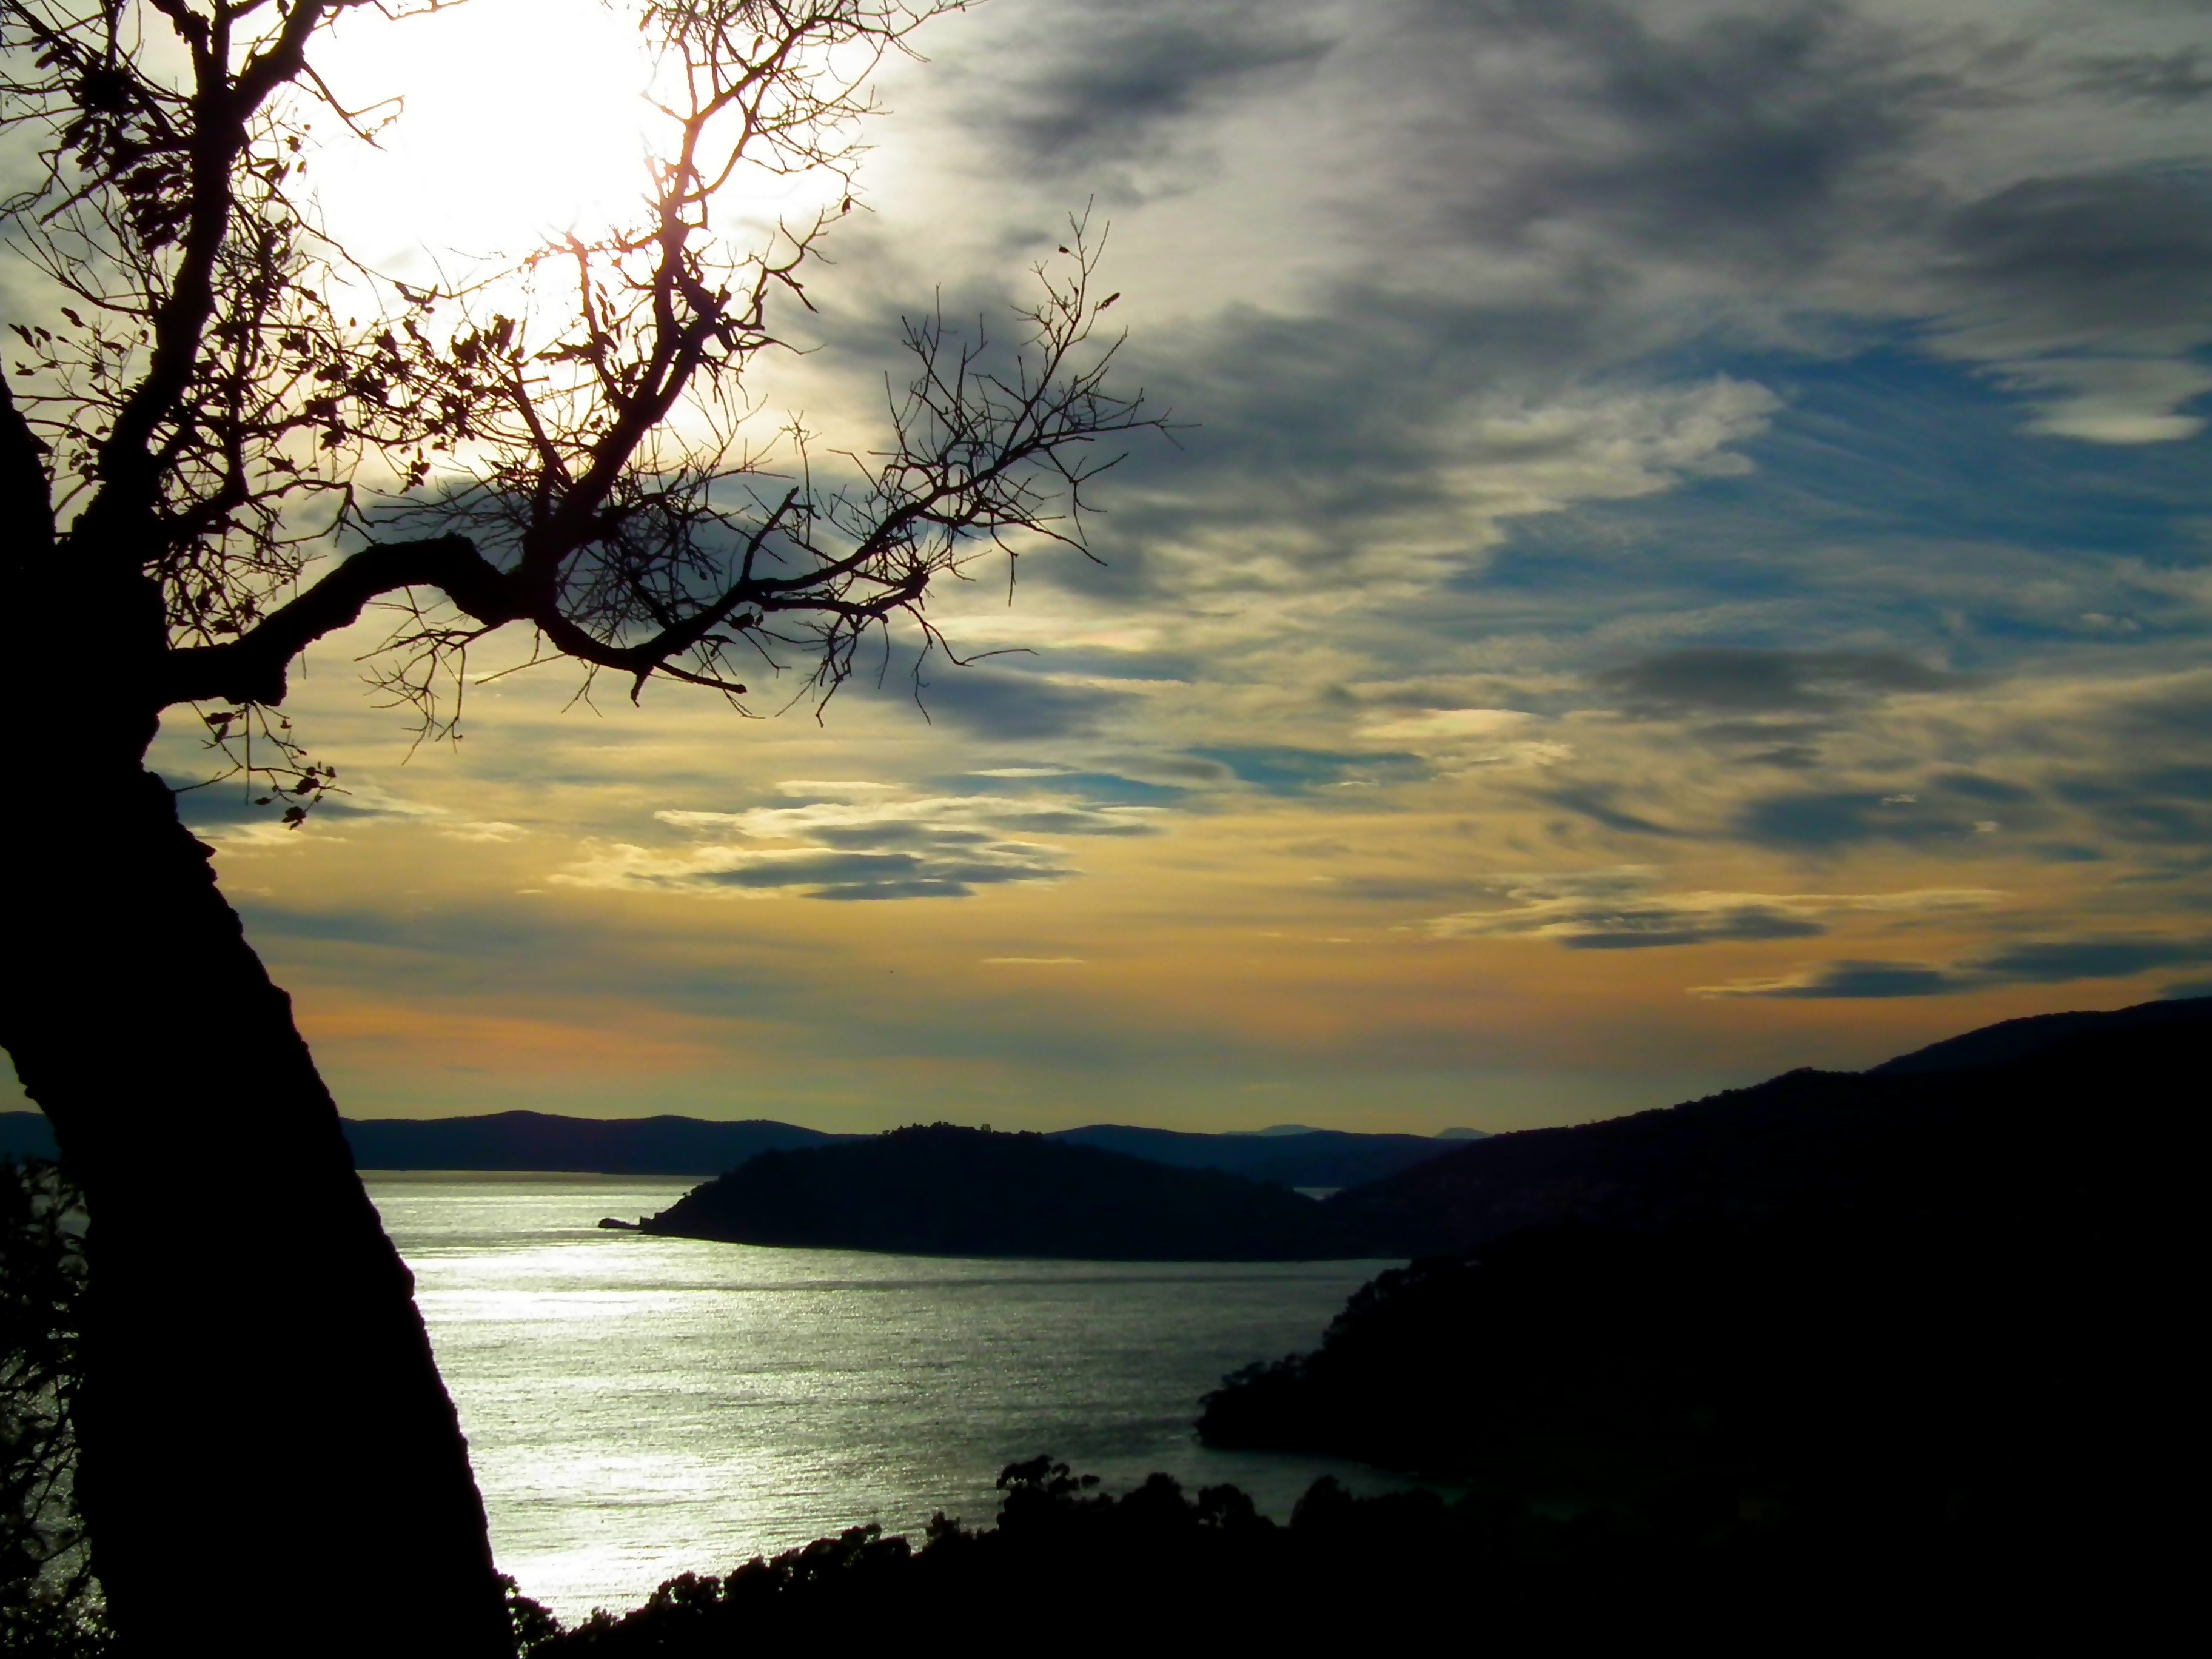
sea, coast, tree, nature, rock, horizon, cloud, sky, sunrise, sunset, sunlight, morning, dawn, dusk, evening, reflection, seascape, loch, atmospheric phenomenon, m diterrann e